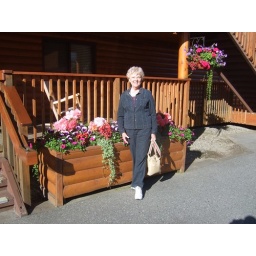
Rose in front of one of the many flower boxes